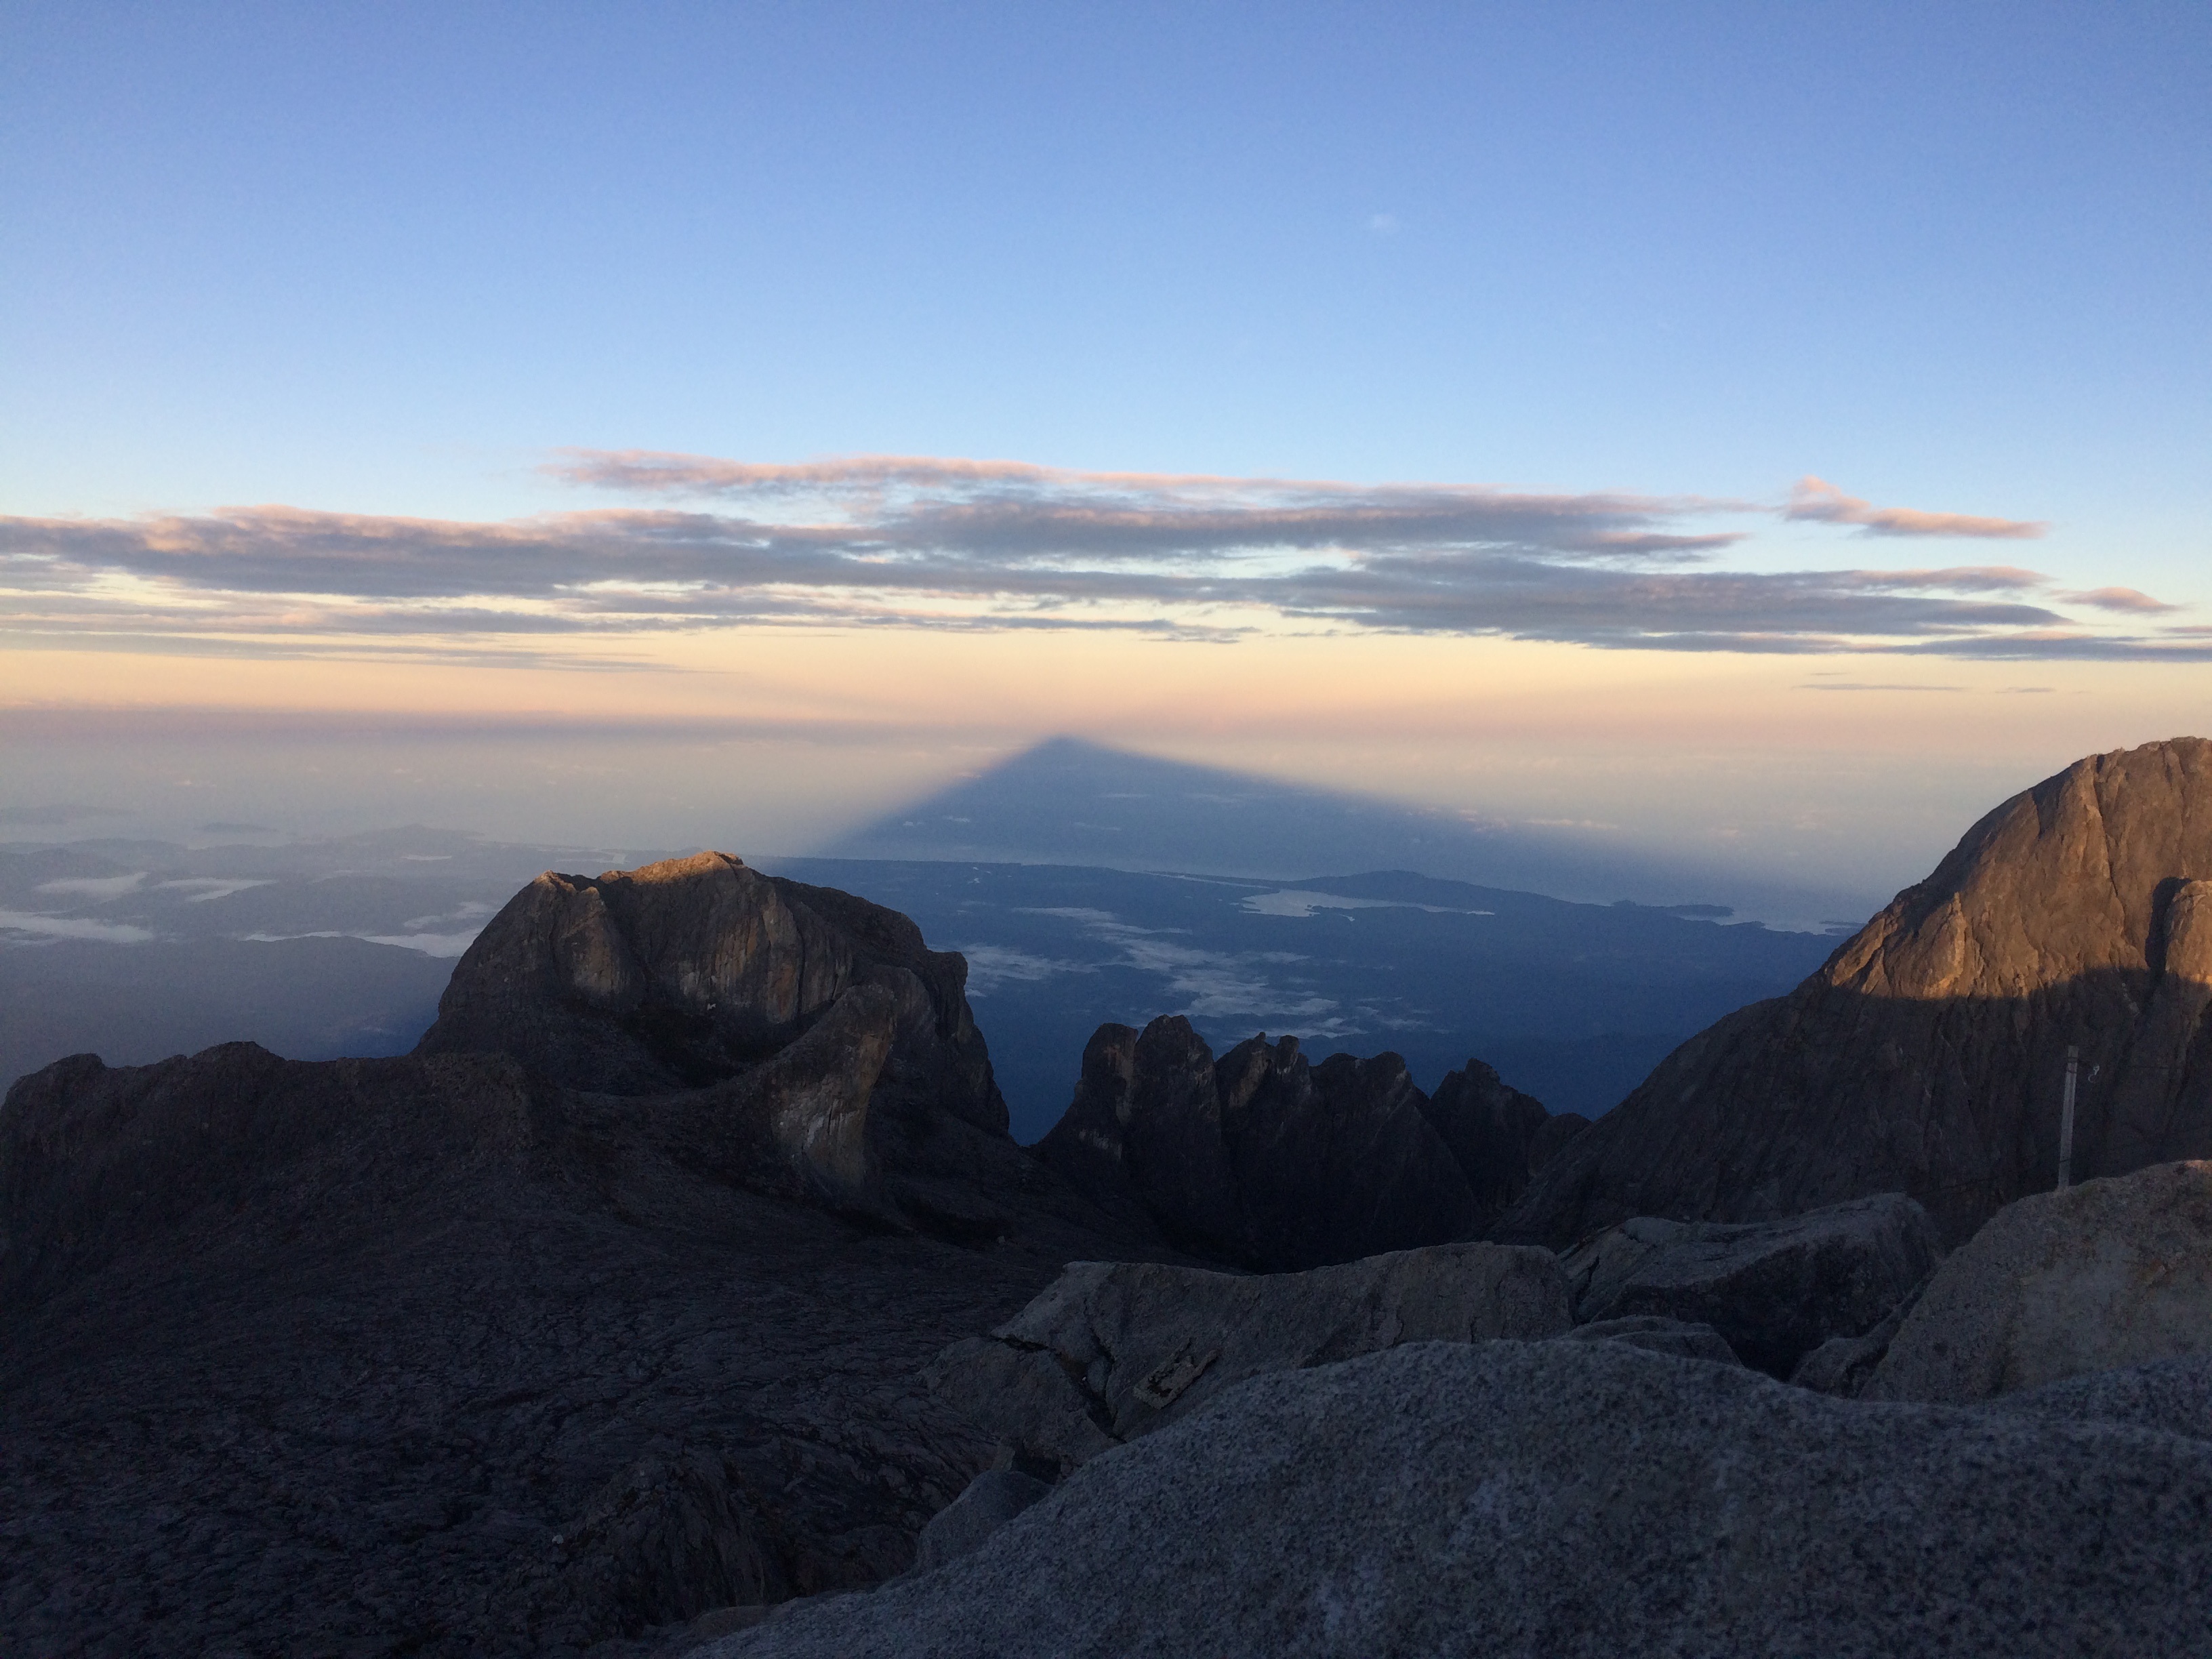
landscape, nature, rock, wilderness, mountain, snow, cloud, sunrise, sunset, morning, hill, adventure, dawn, valley, mountain range, ridge, summit, alps, plateau, fell, landform, geographical feature, mountainous landforms